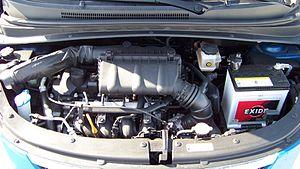
Moteur 1.25 L de Hyundai type Kappa I4.
La Hyundai i10 est une automobile du constructeur automobile coréen Hyundai produite depuis 2008. C'est une citadine 5 portes, elle a remplacé la Hyundai Atos Prime en 2008 sur le marché européen ; mais pas en Inde, où l'Atos Prime, appelée Santro, continue à être produite et coûte moins cher.